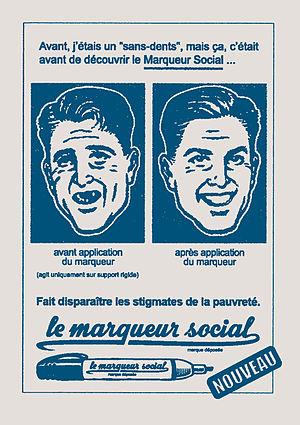
Affiche caricaturant les pauvres, suite à la polémique des sans-dents, expression mise en avant dans le livre de Valérie Trierweiler sur François Hollande
Merci pour ce moment est un essai autobiographique de Valérie Trierweiler, publié le 4 septembre 2014 par les éditions Les Arènes, consacré à sa relation amoureuse avec le président de la République française François Hollande.
L'édentement est une pathologie correspondant à l'absence de dents dans une bouche adulte. L'édentement commence lorsqu'au moins une dent manque à la denture d'un adulte, hors dent de sagesse. L’édentement complet ou édentement total représente une situation de handicap majeur, largement sous-estimé par les pouvoirs publics. Cette pathologie concerne environ 158 millions de personnes dans le monde en 2010, soit 2,3 % de la population mondiale.